Ottoman cuisine

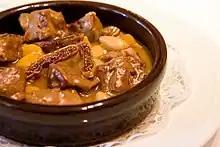
A serving of the sweet and sour lamb dish mutancana, prepared with dried figs and apricots

When Mehmed II took the city of Constantinople in 1453, the Turks gained control of the spice trade in the eastern Mediterranean. Spices were used in health tonics produced by the palace confectionery that could be consumed as sweets and for health purposes, and could include up to 60 different spices in their preparation.